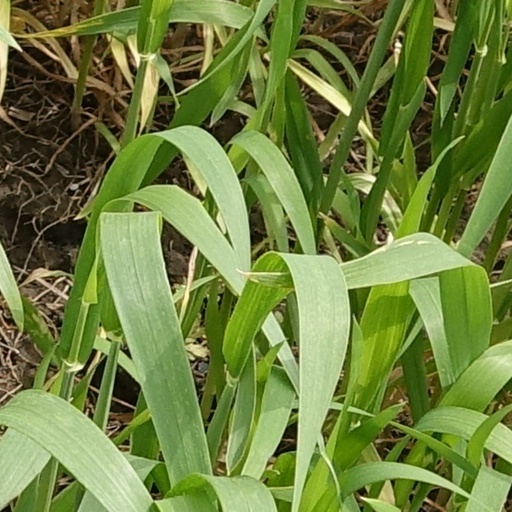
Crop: wheat